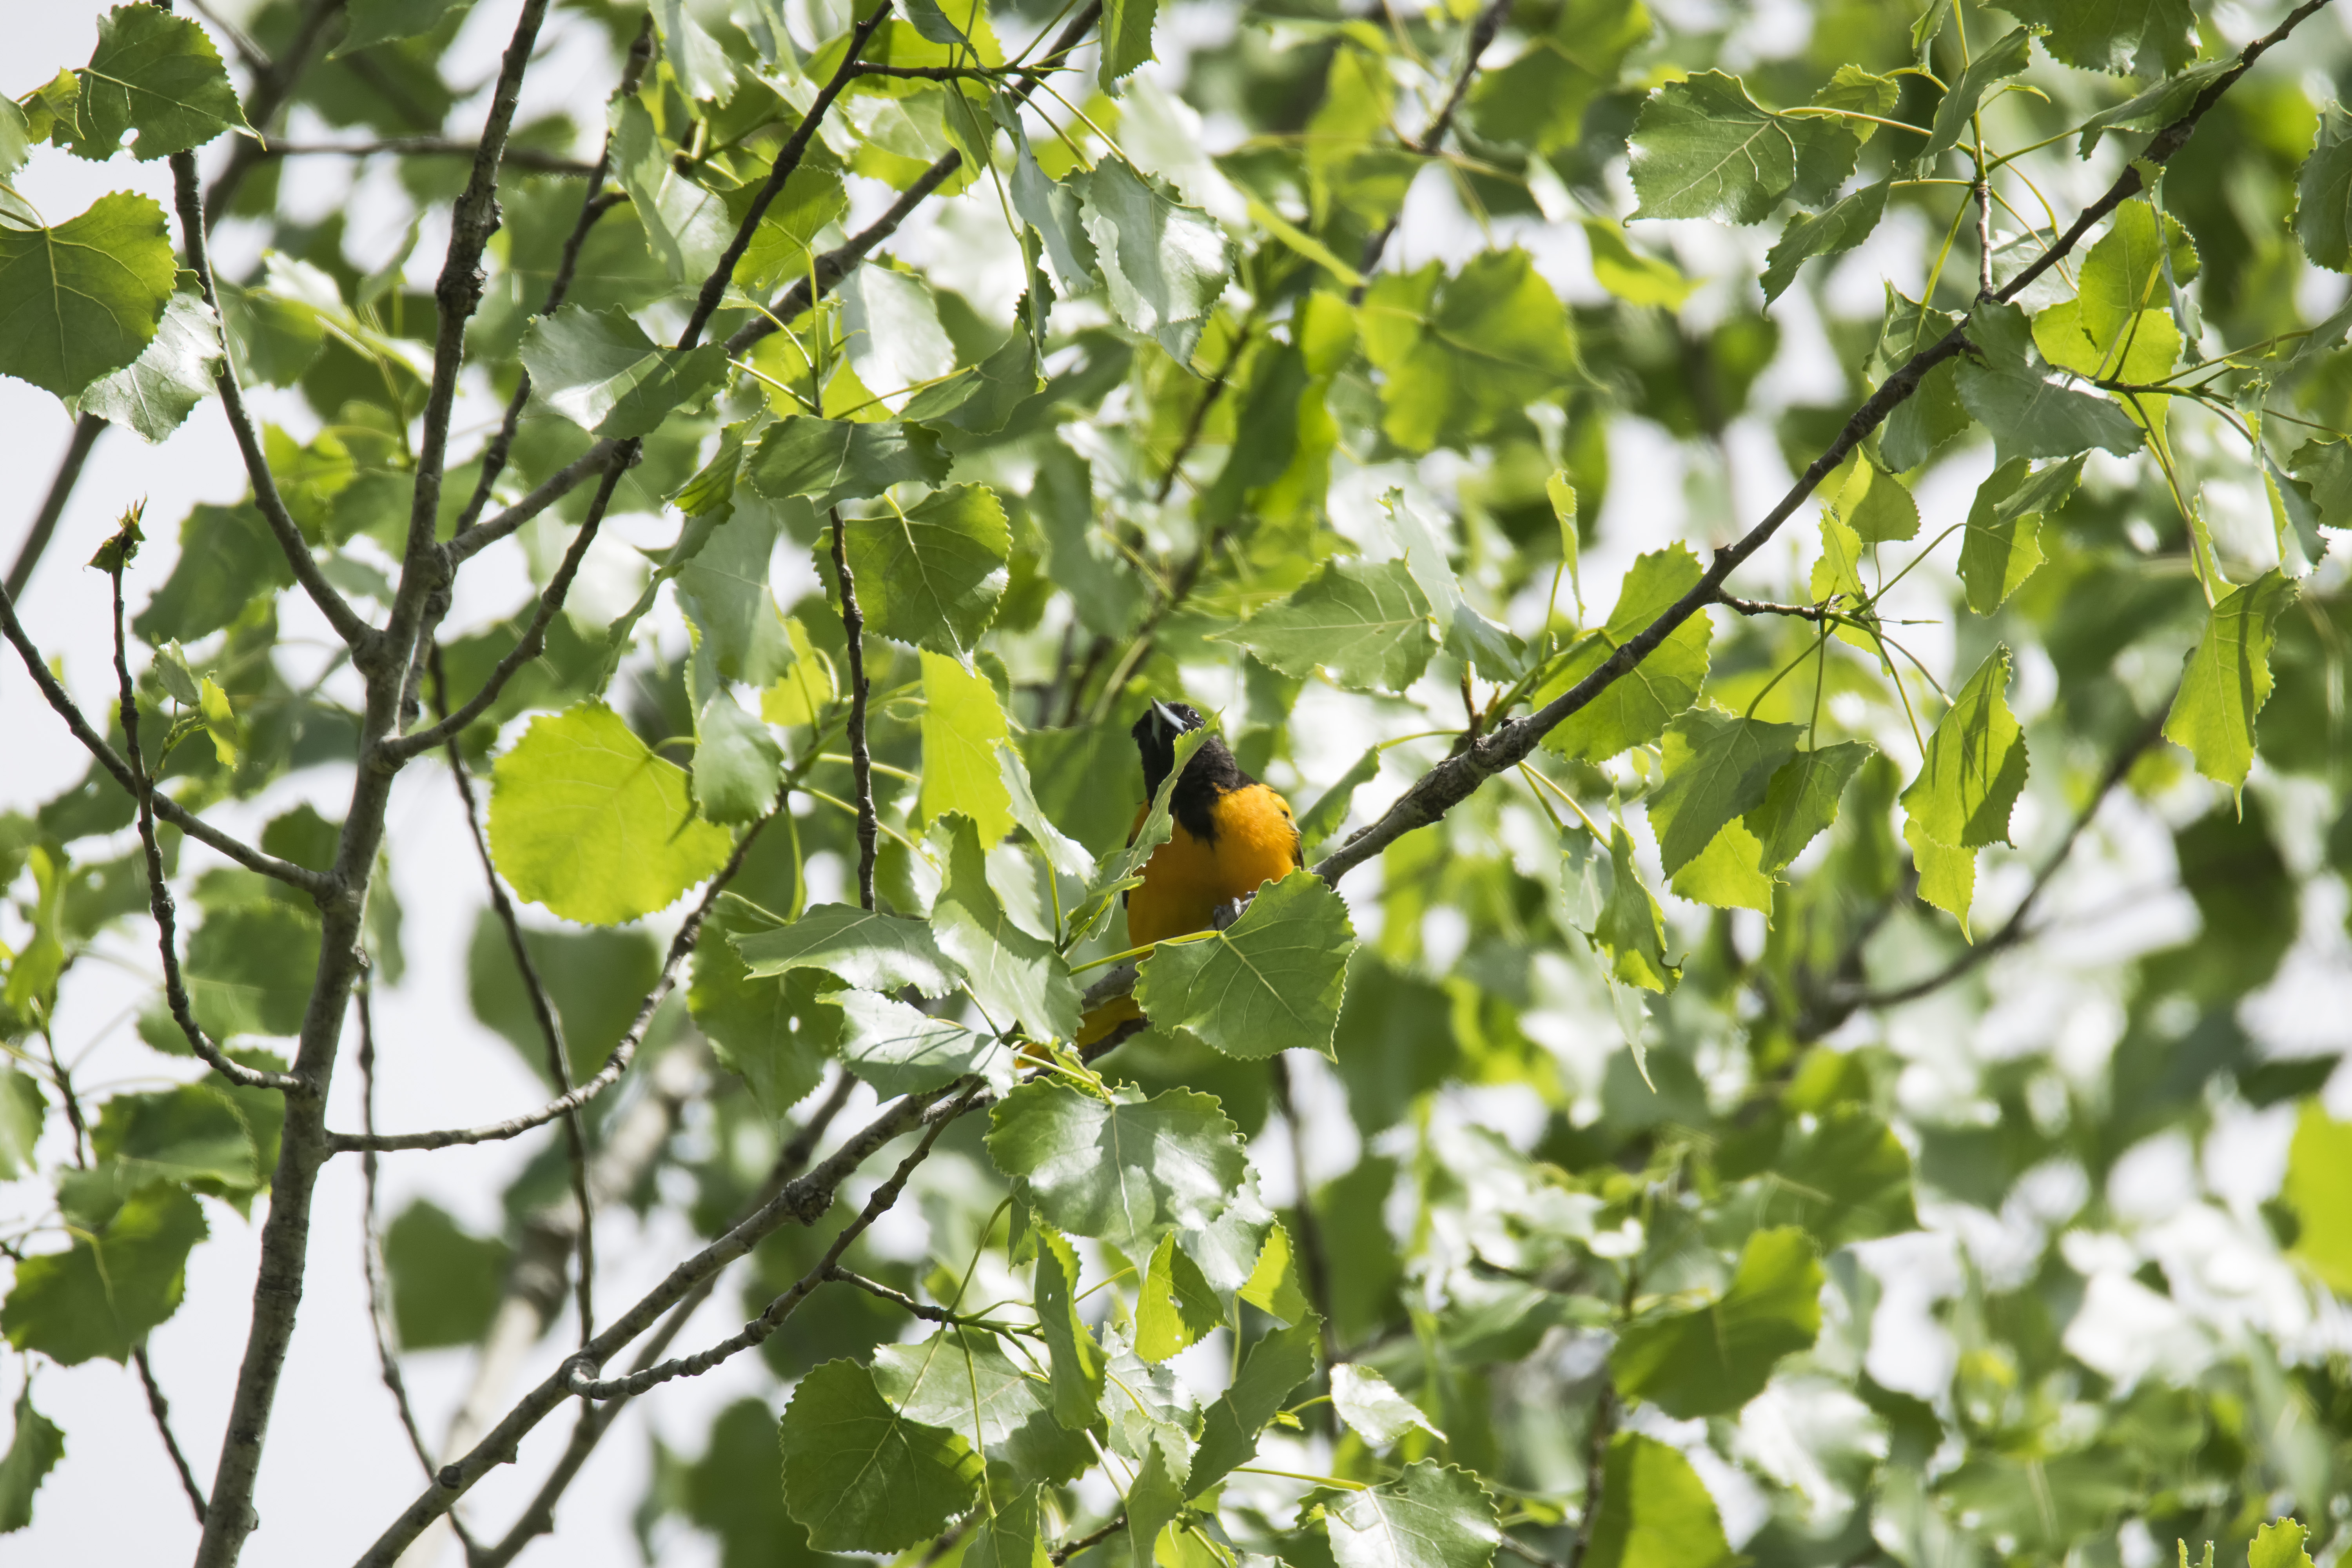
tree, nature, branch, blossom, bird, plant, sunlight, leaf, flower, food, green, produce, botany, flora, fauna, de, canada, quebec, baltimore, sherbrooke, oiseau, oriole, citrus, flowering plant, woody plant, land plant